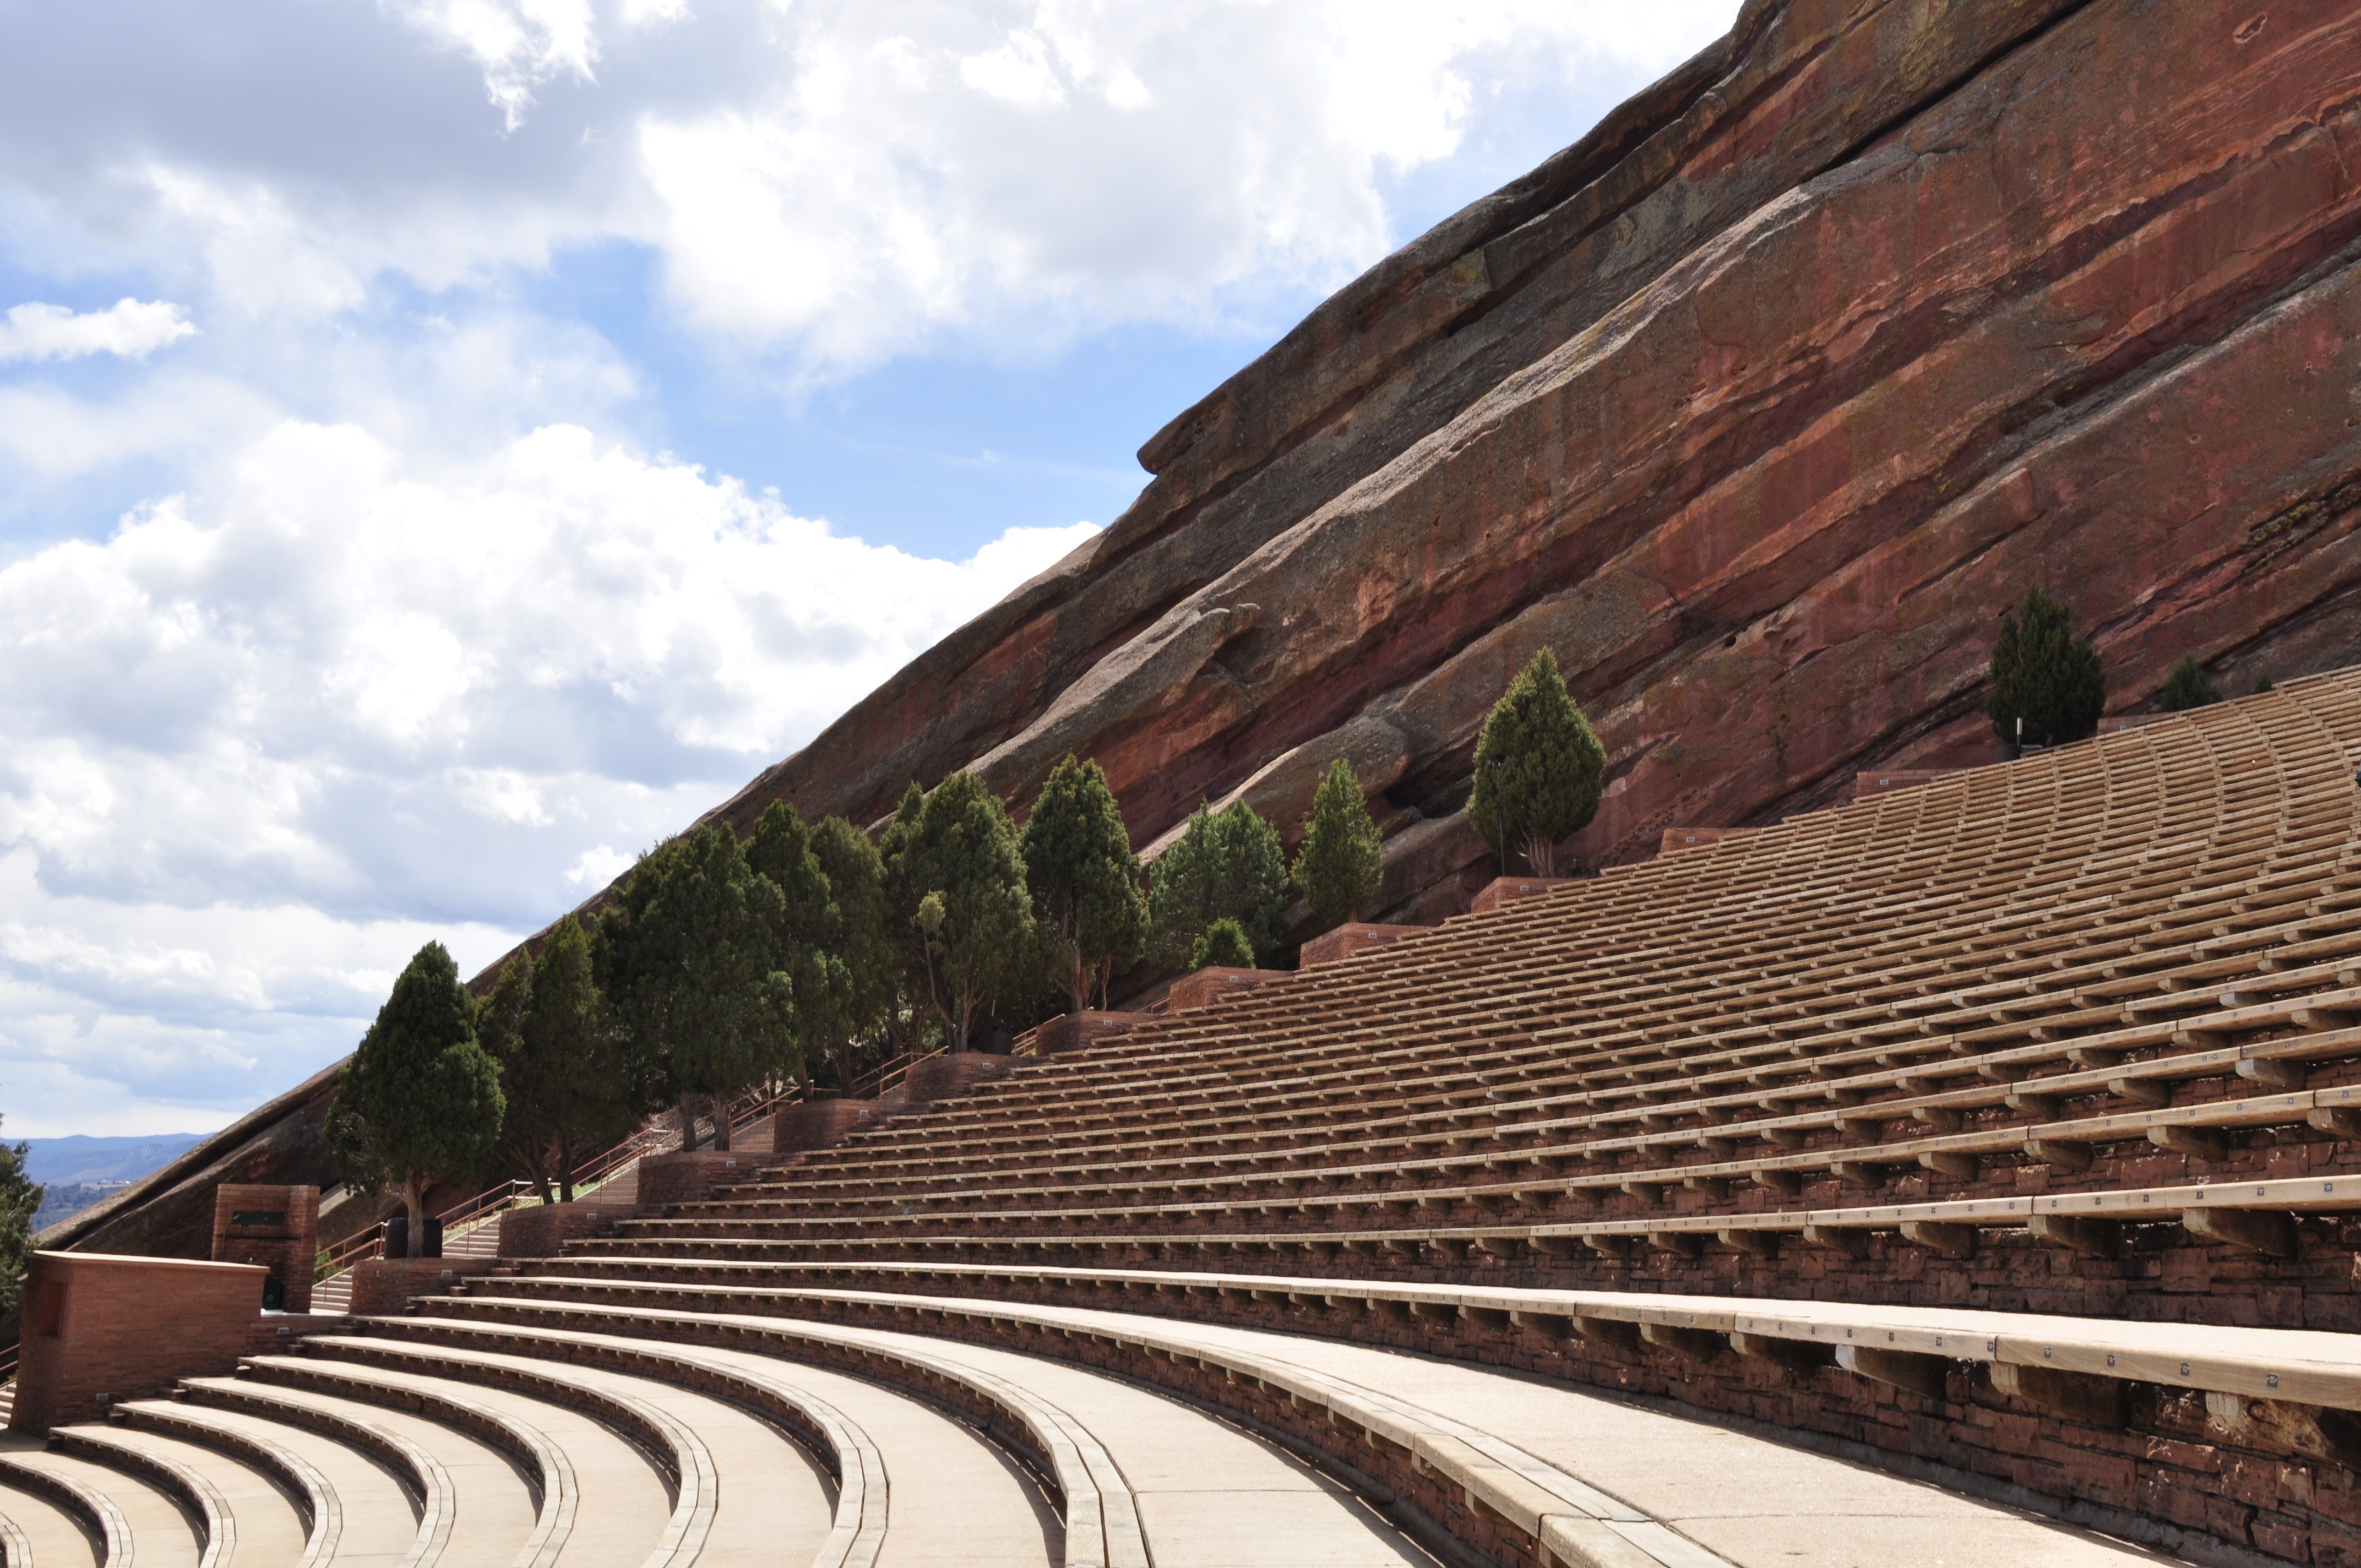
landscape, nature, mountain, architecture, structure, roof, sandstone, stone, colorado, red rocks, outdoor structure